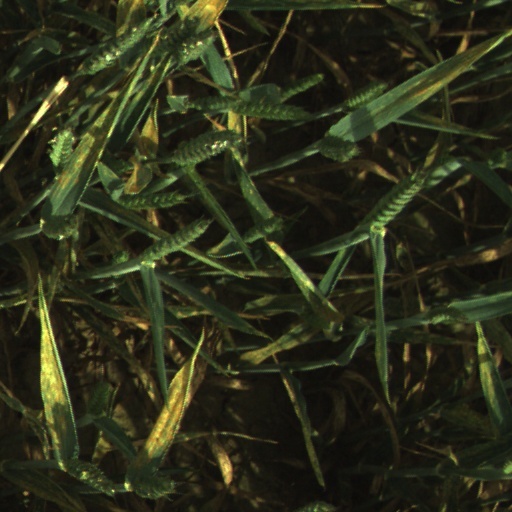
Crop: wheat